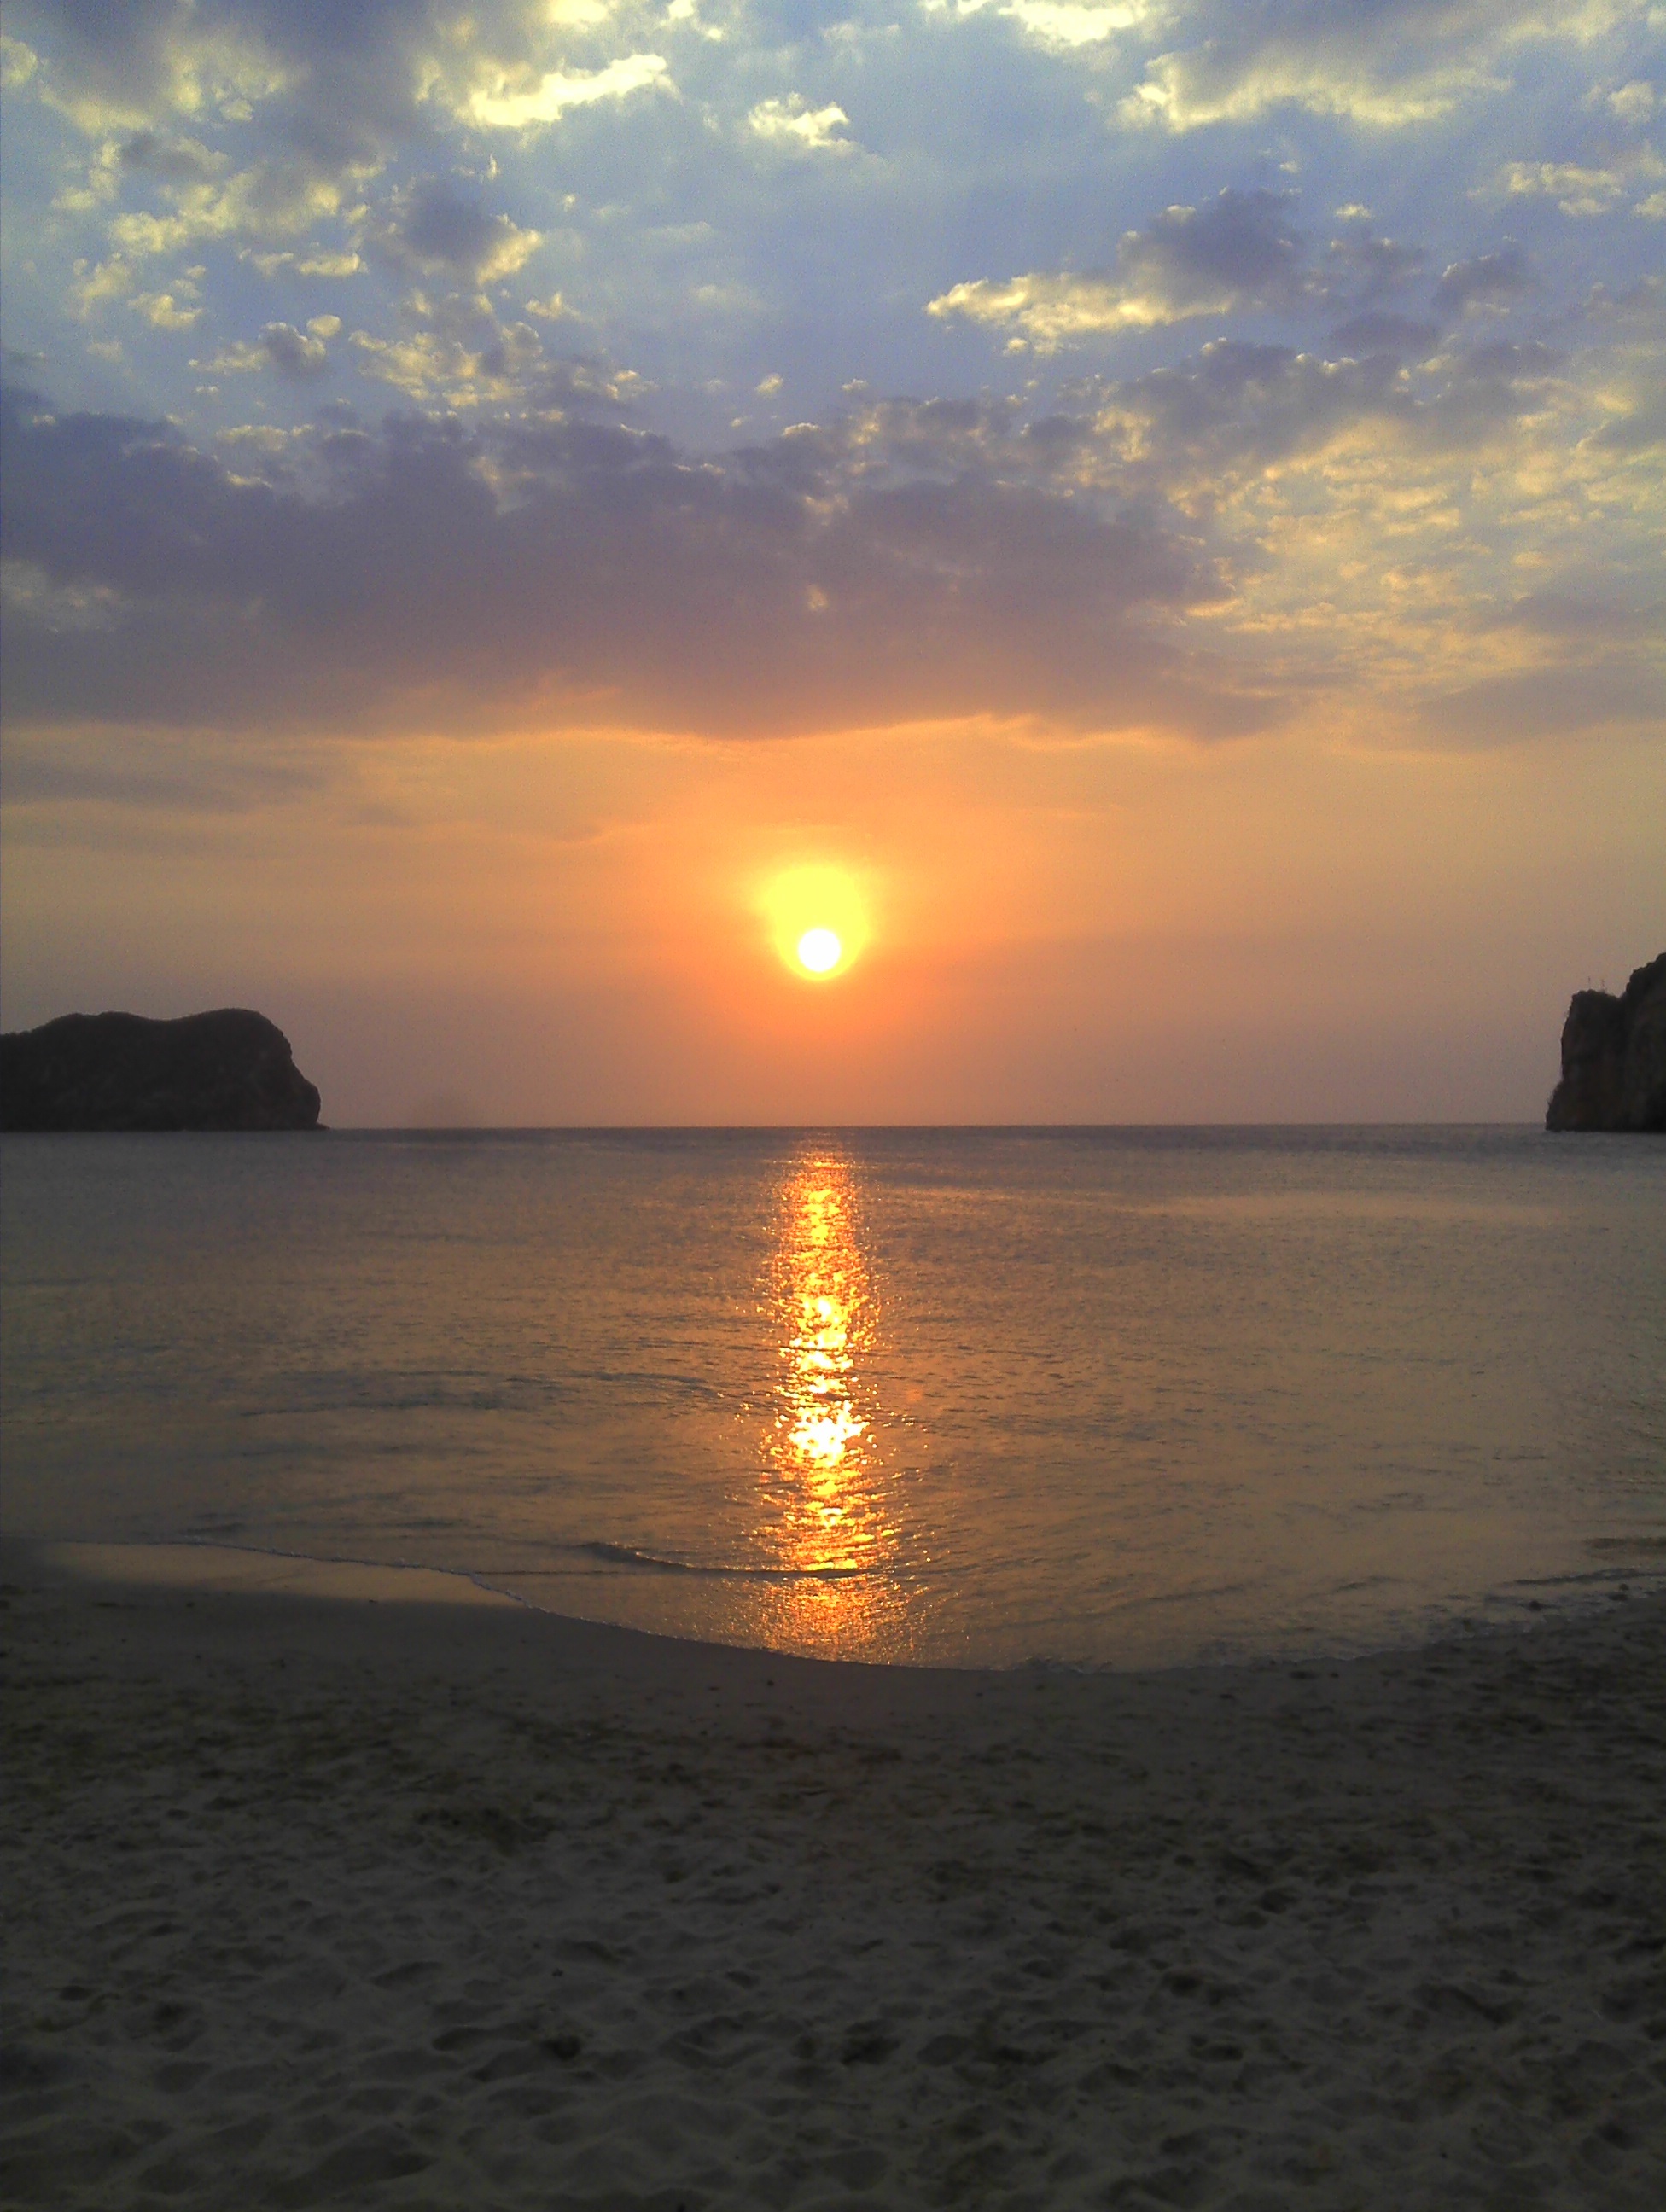
beach, sea, coast, ocean, horizon, cloud, sun, sunrise, sunset, sunlight, morning, dawn, dusk, evening, bay, afterglow